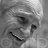
Emotion: happy